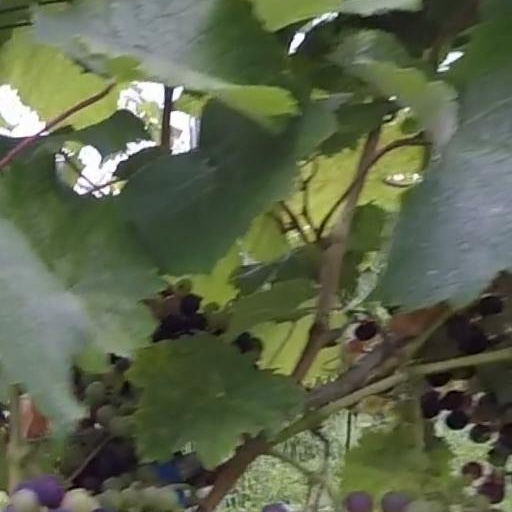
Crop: grape